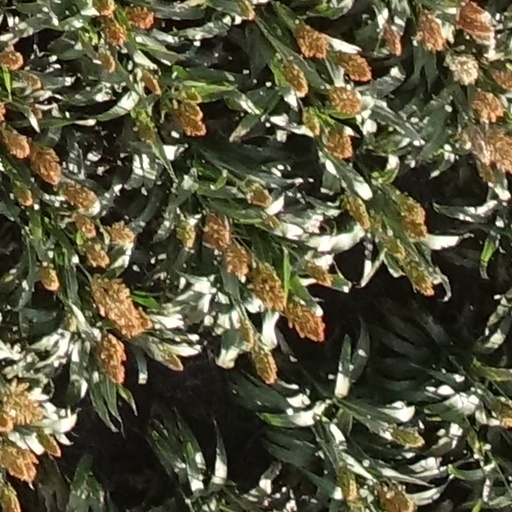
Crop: sorghum